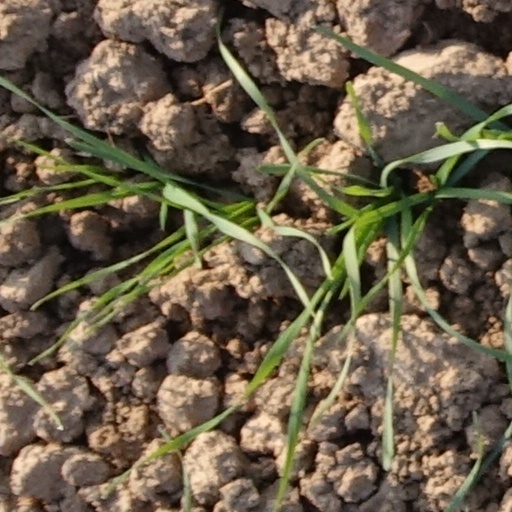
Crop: wheat